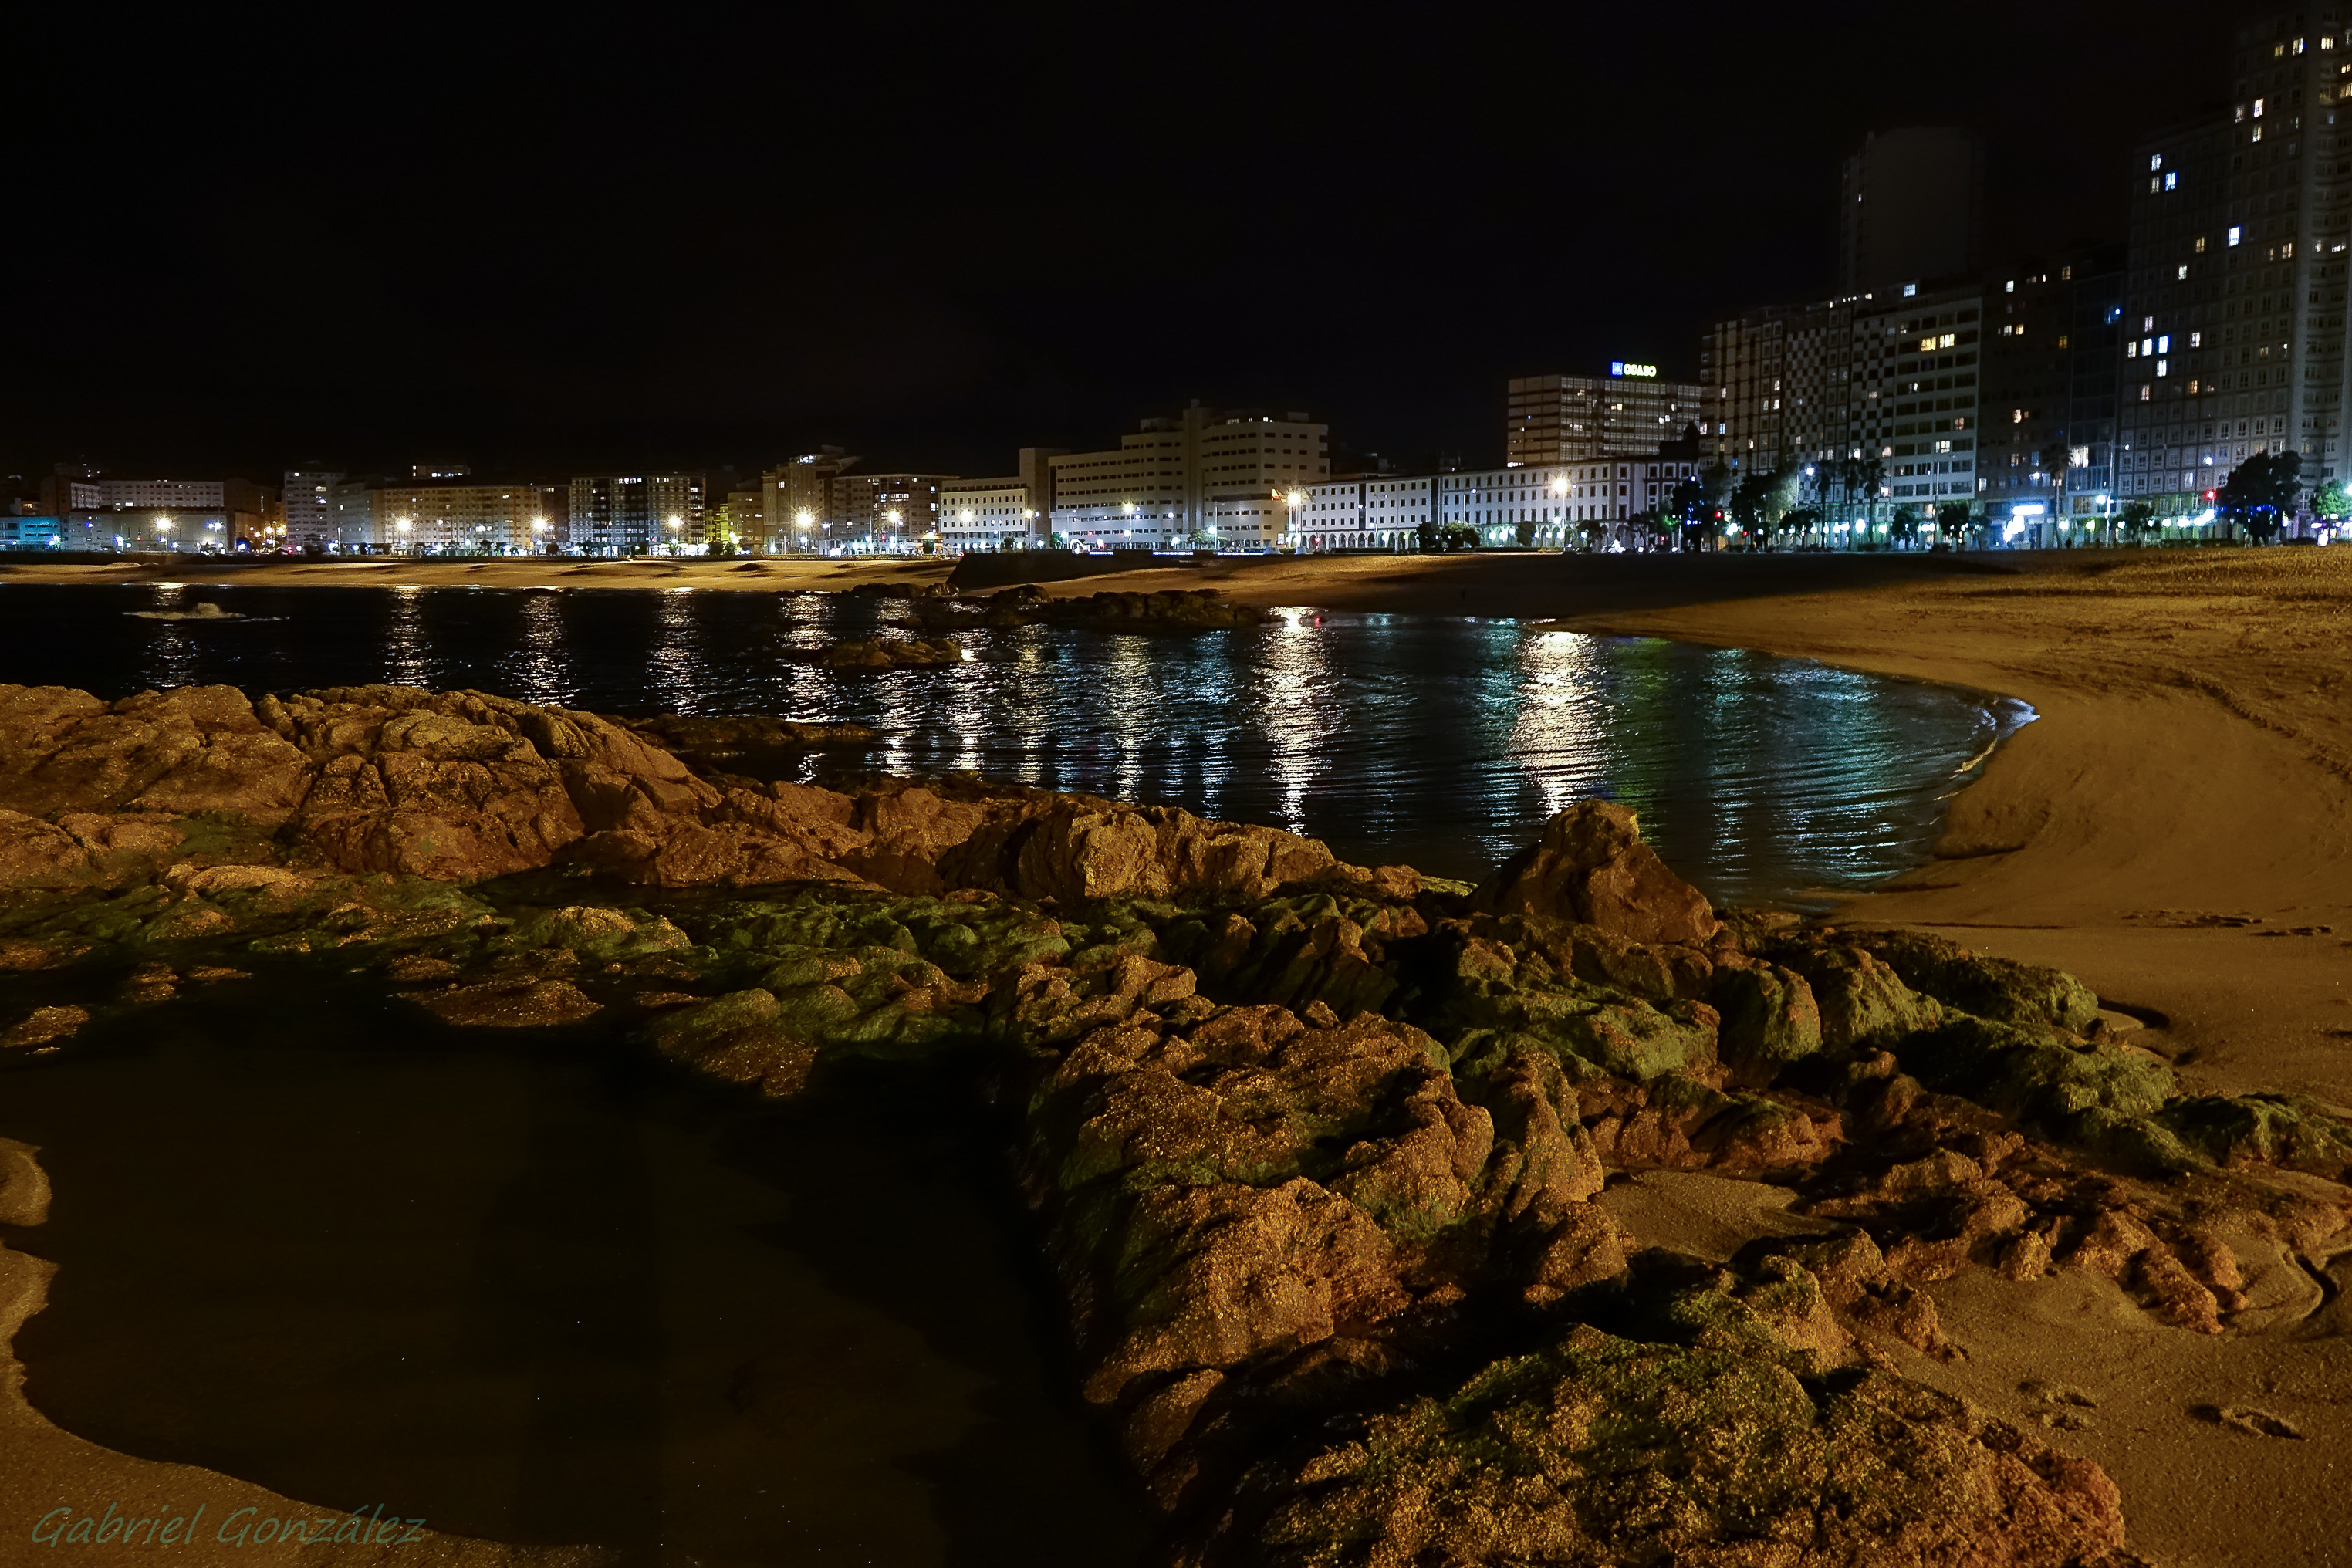
landscape, sea, coast, water, night, wave, river, cityscape, dusk, evening, reflection, spain, paisajes, ggl1, gaby1, xovesphoto, sonyrx10, rx10, gphoto, xelodegalicia, gabrielcoru a, aerial photography